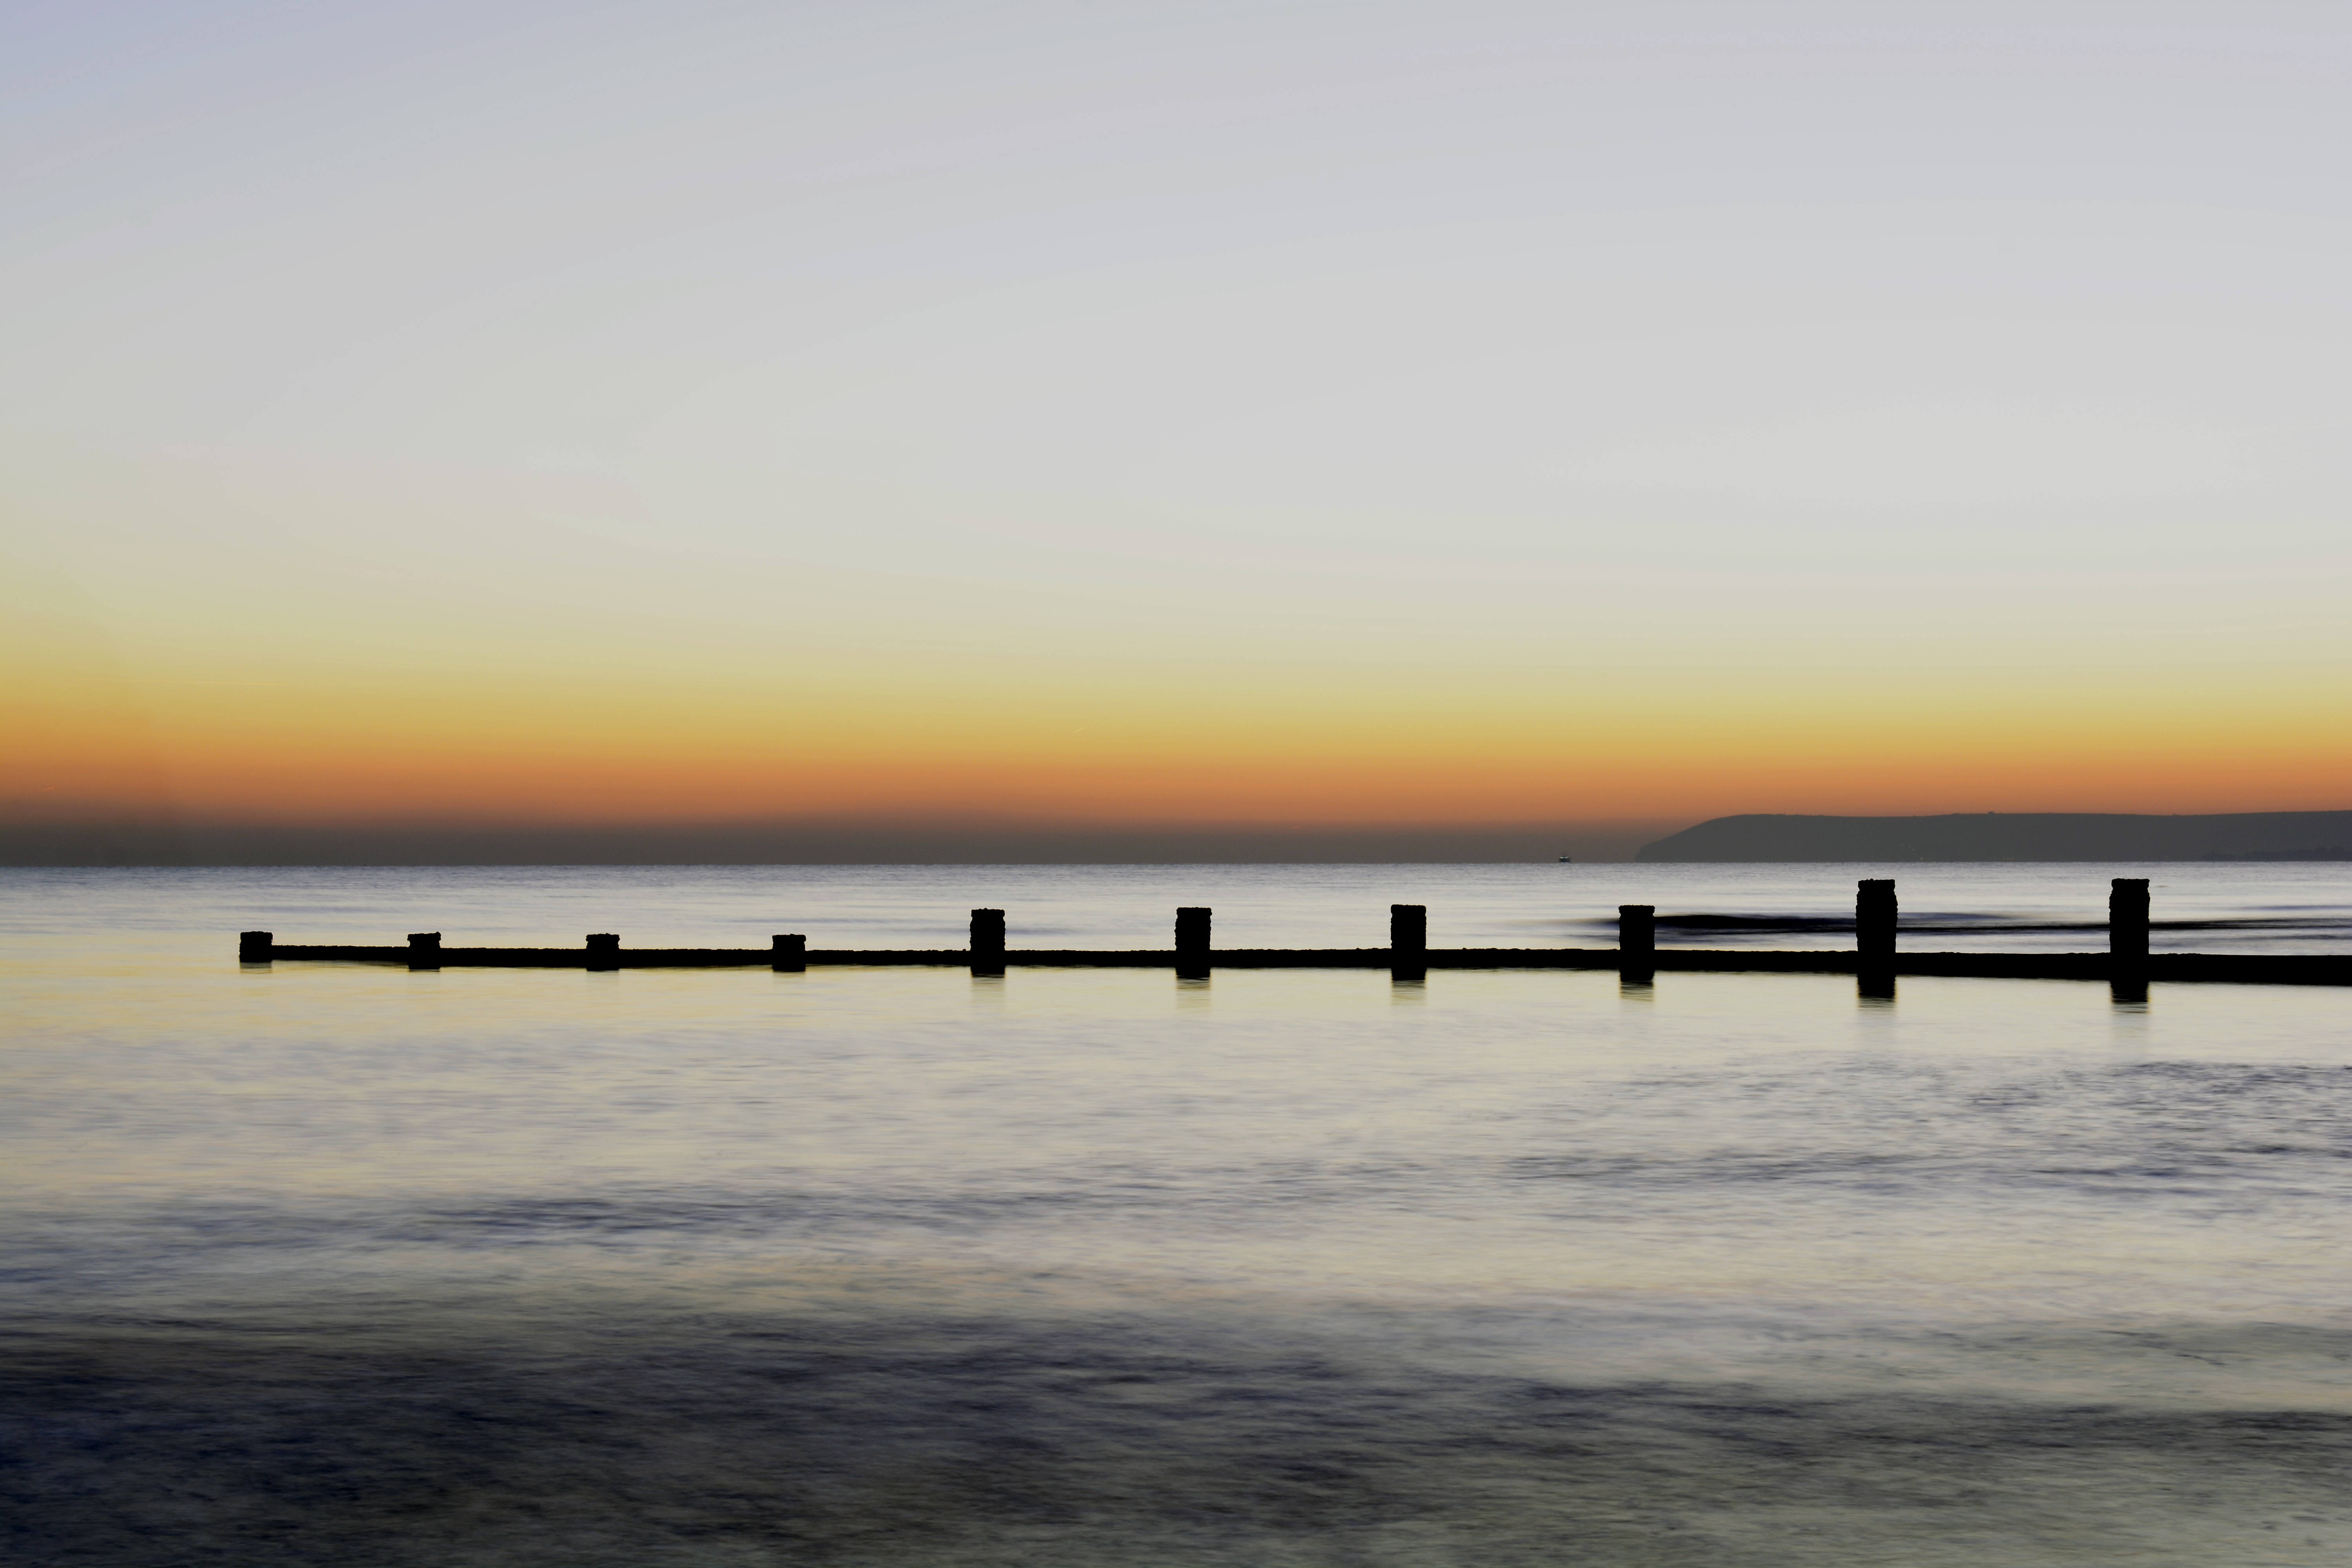
beach, sea, coast, water, nature, ocean, horizon, person, cloud, people, sky, girl, woman, sunrise, sunset, sunlight, morning, shore, wave, dawn, home, pier, stone, dusk, female, evening, young, reflection, relax, tranquil, balance, peaceful, natural, peace, calm, bay, meditate, rest, lifestyle, leisure, health, zen, spiritual, relaxing, relaxation, meditation, spa, yoga, resting, enjoy, harmony, therapy, meditating, wellness, atmospheric phenomenon, wind wave